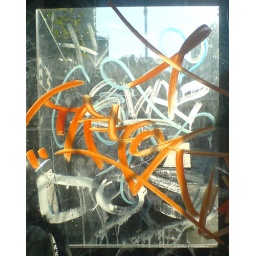
Graffiti on a phone box window backlit by the sun